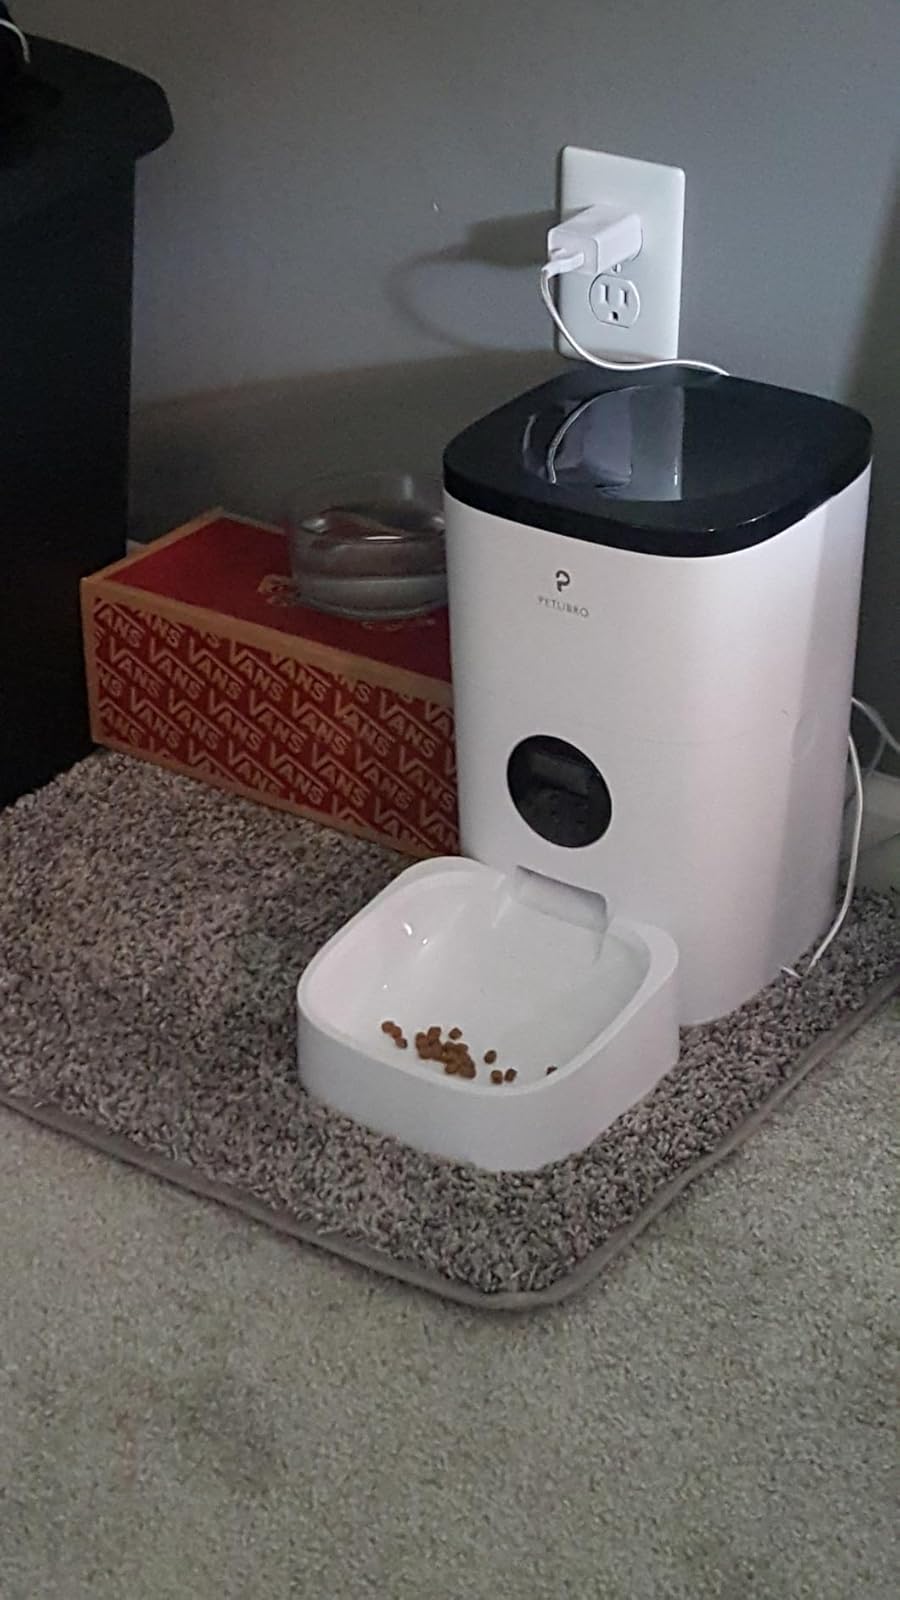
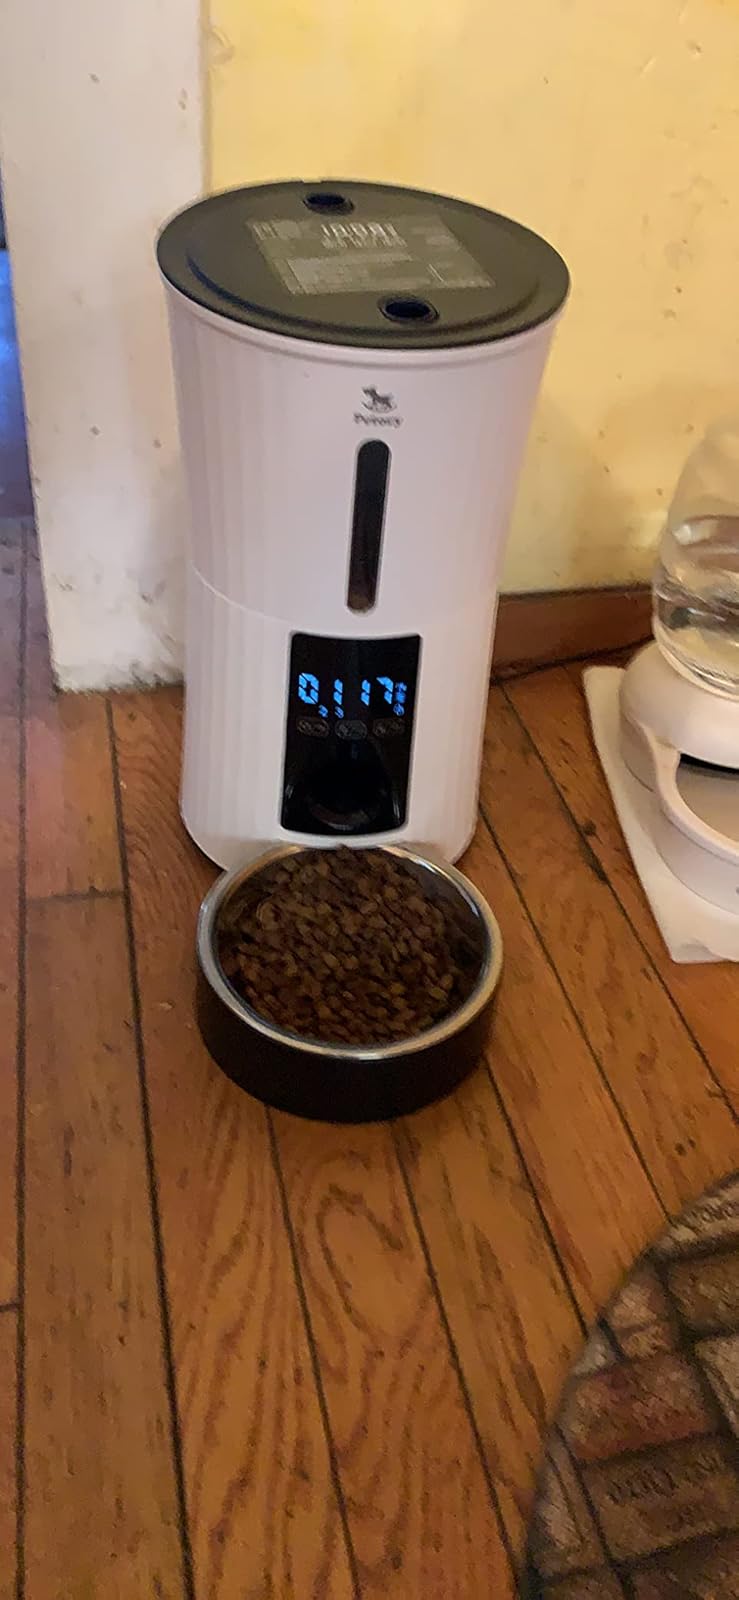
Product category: items_feeder
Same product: no